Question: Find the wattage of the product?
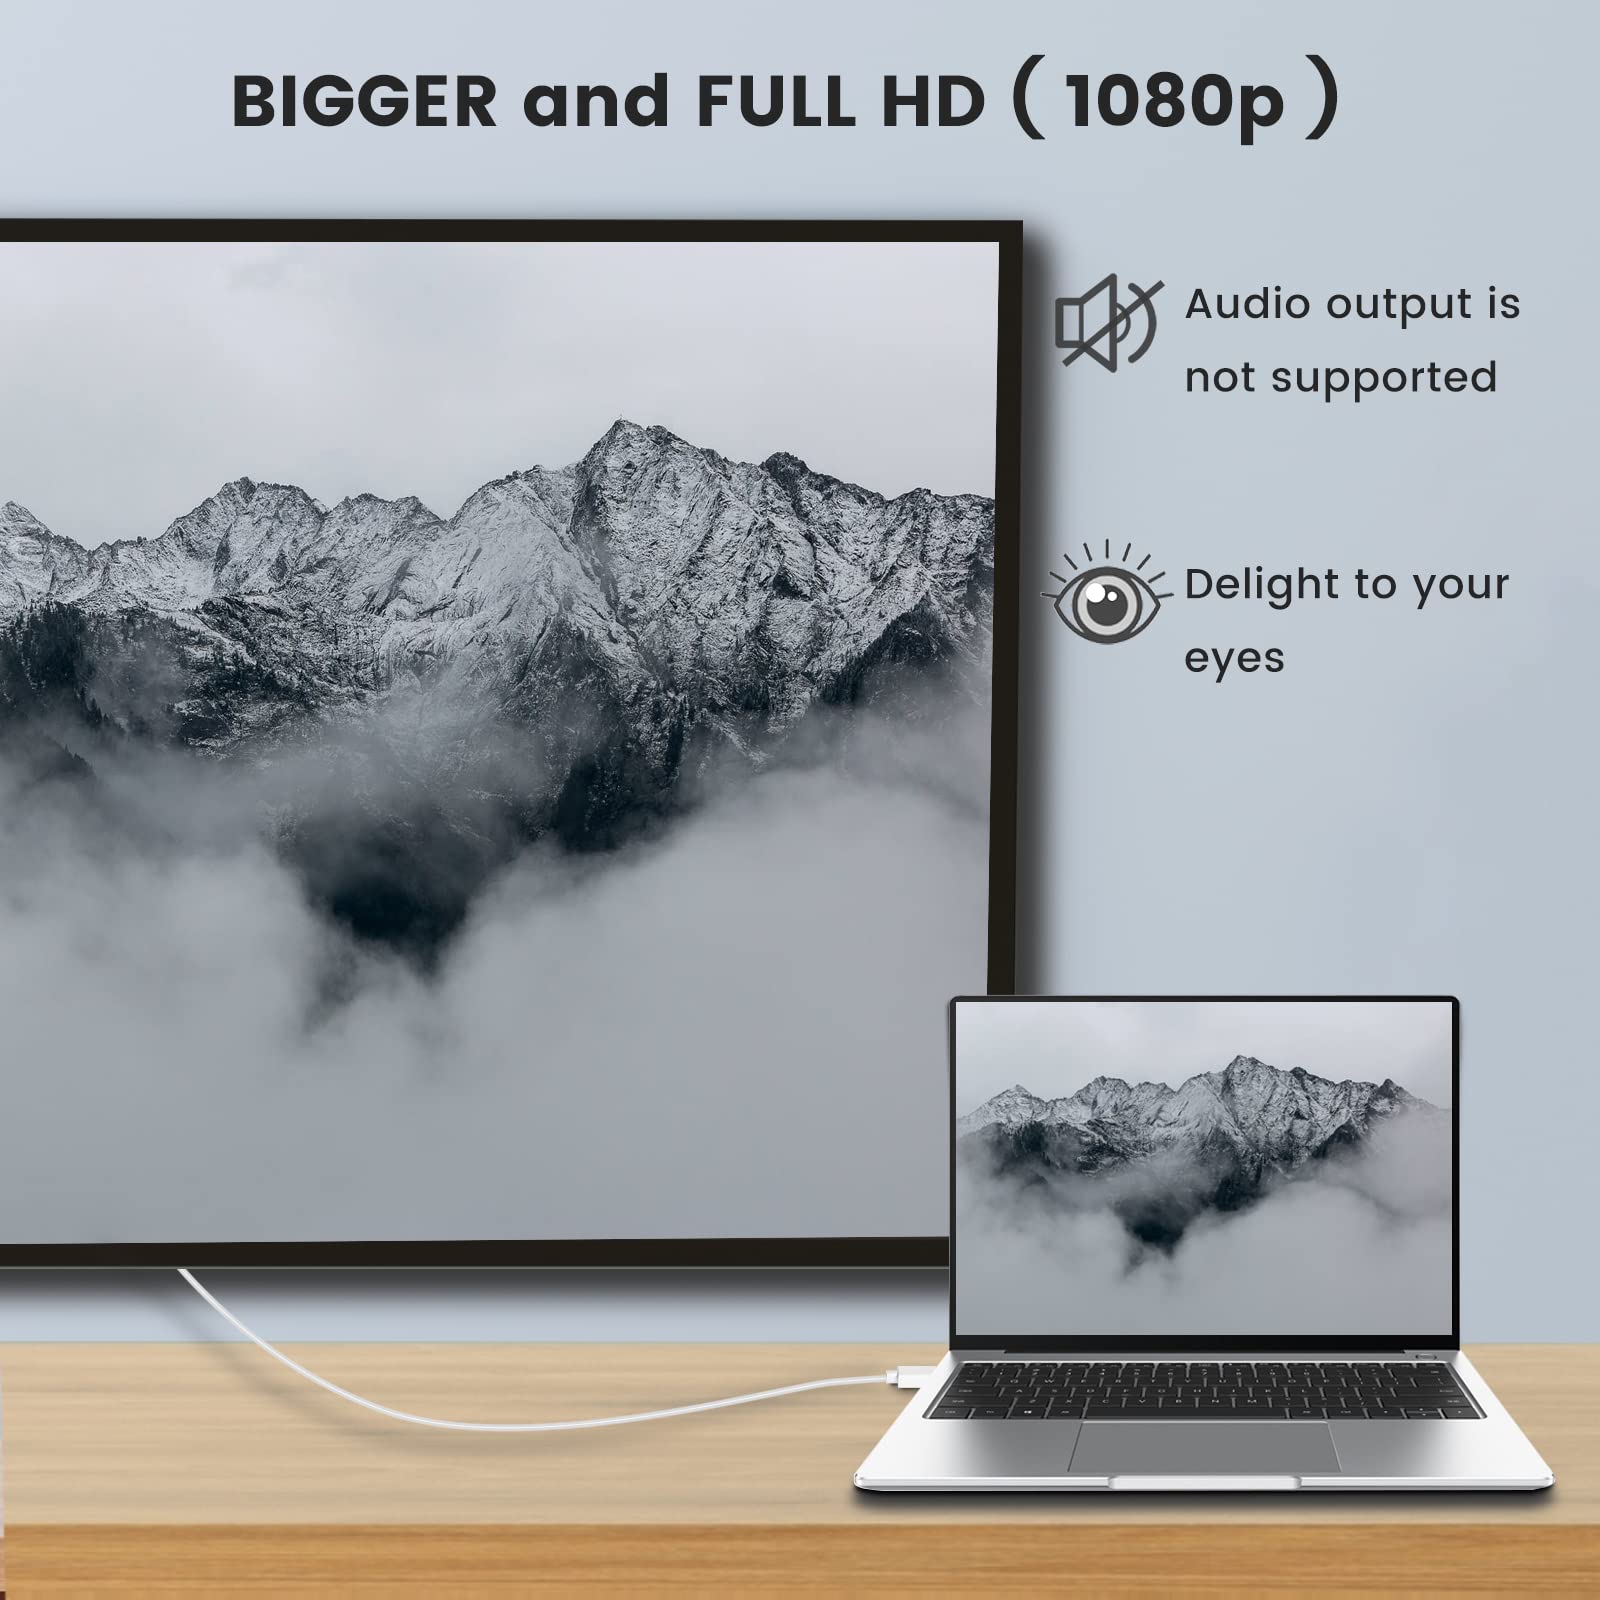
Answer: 1080.0 horsepower